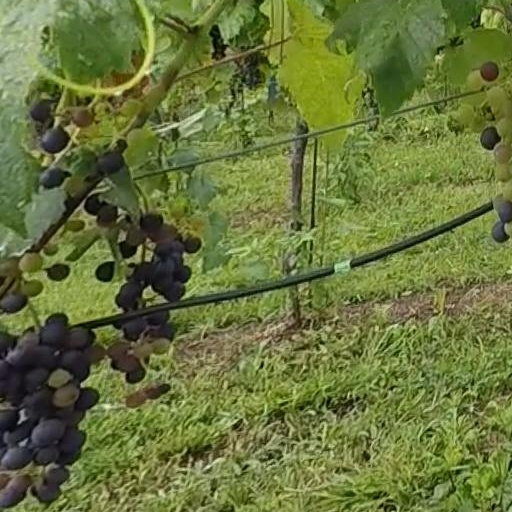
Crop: grape